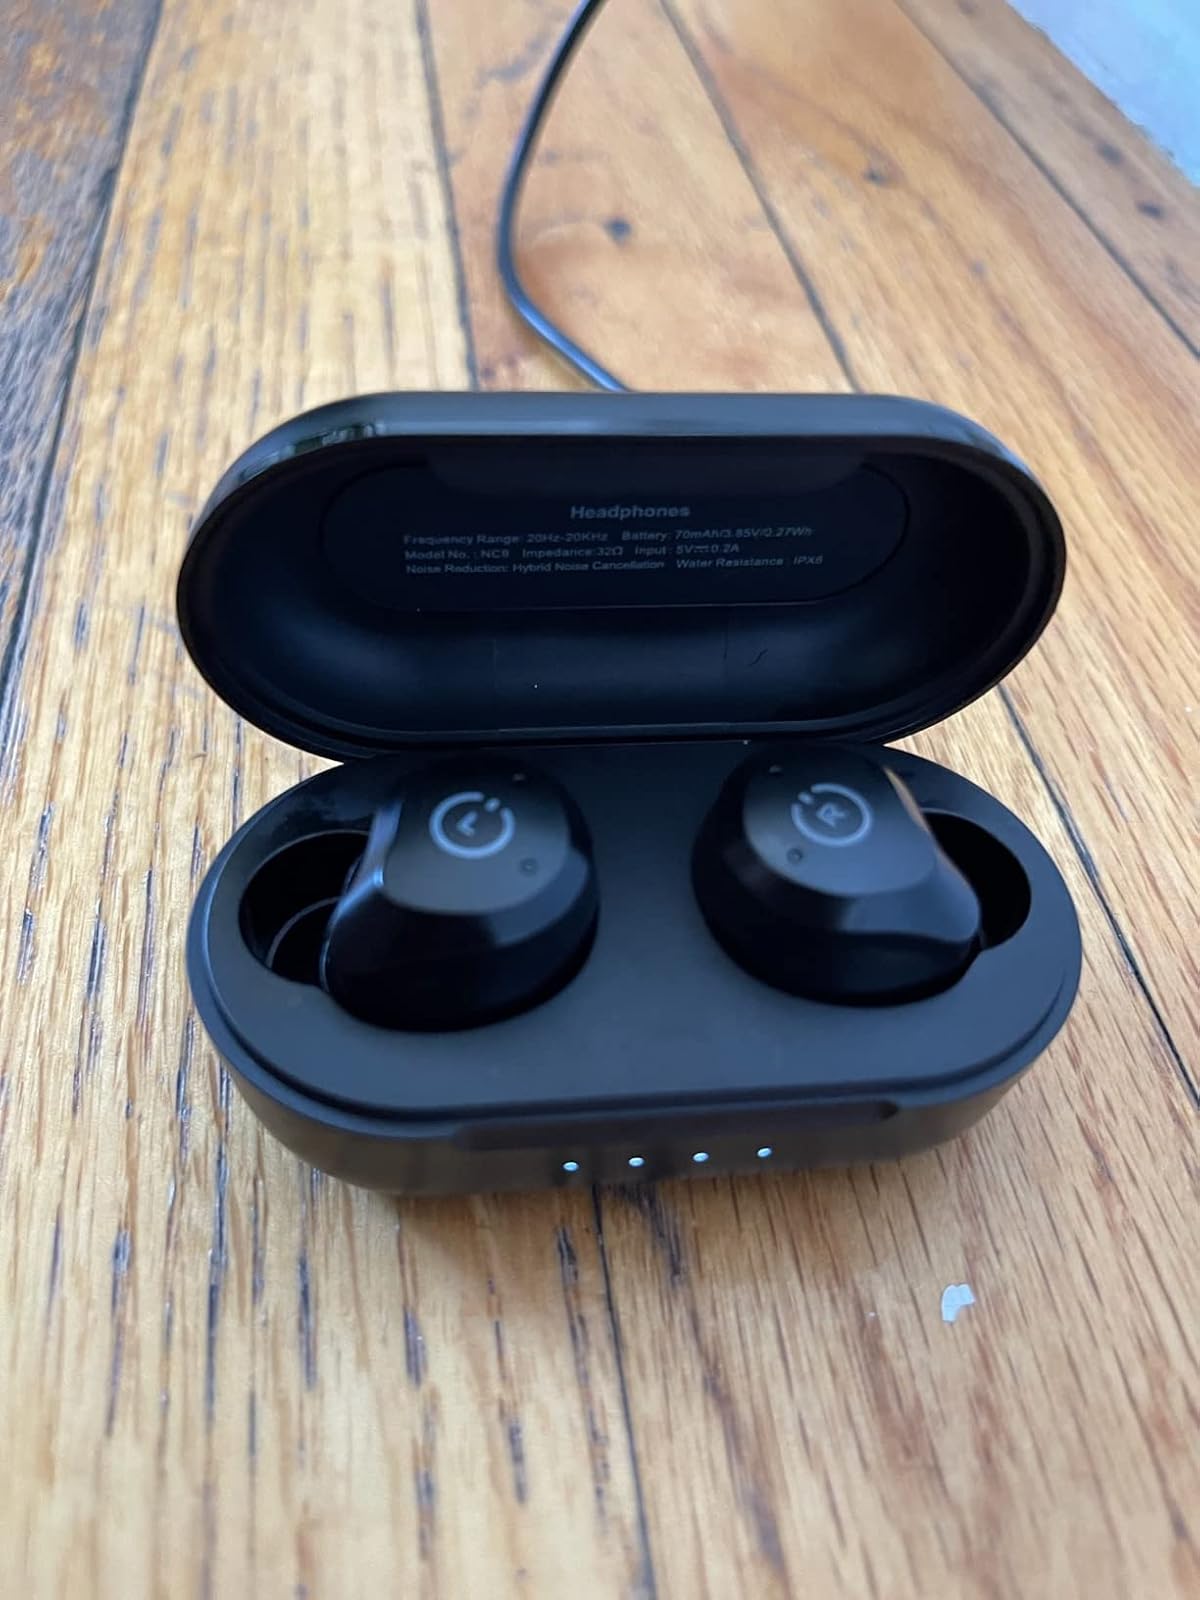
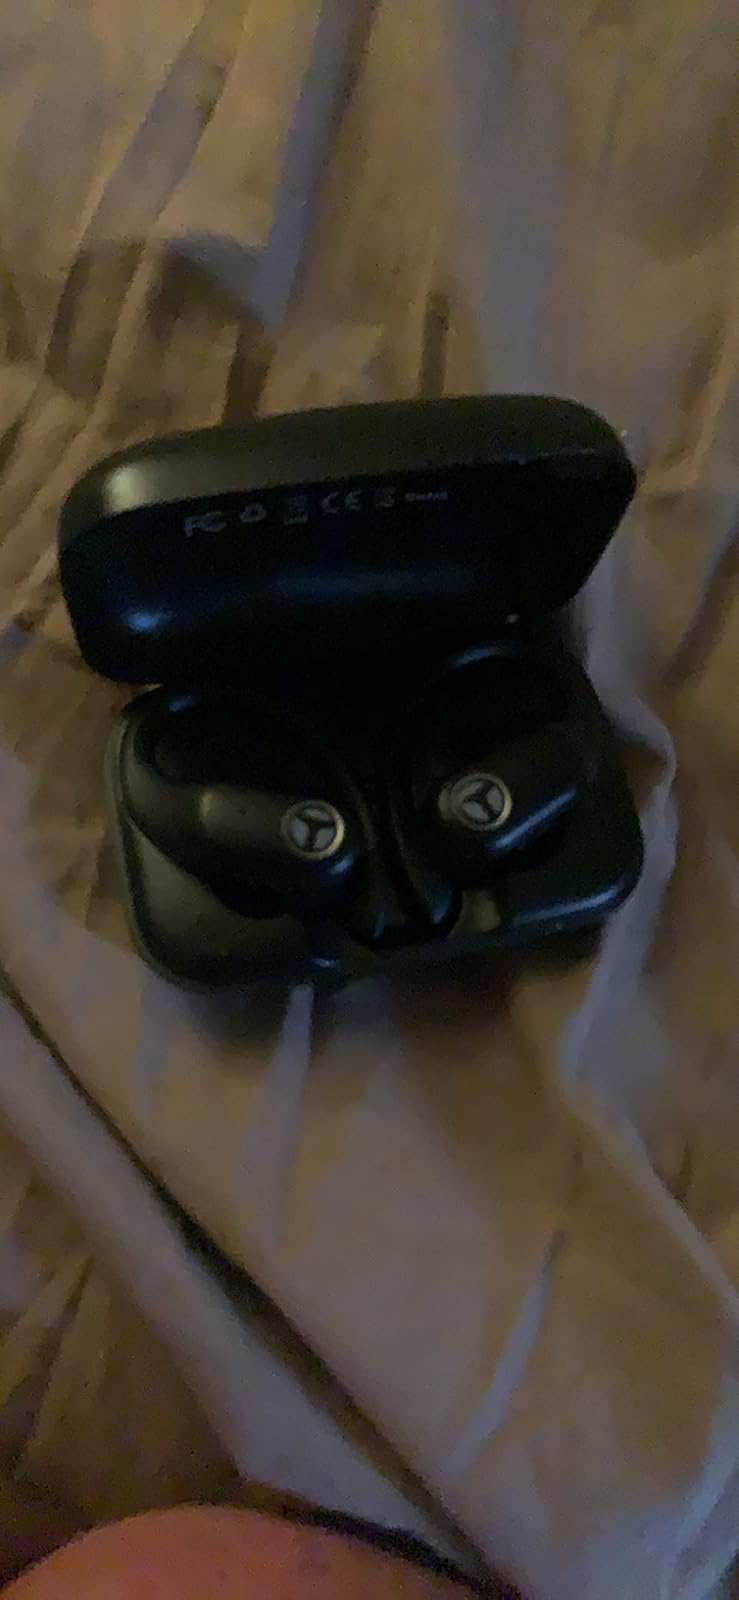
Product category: earbuds
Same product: no